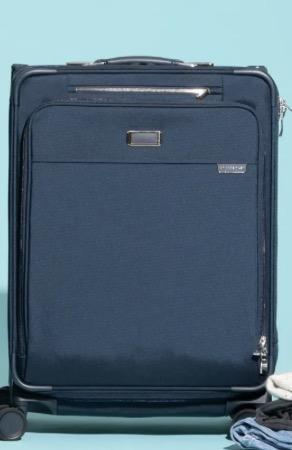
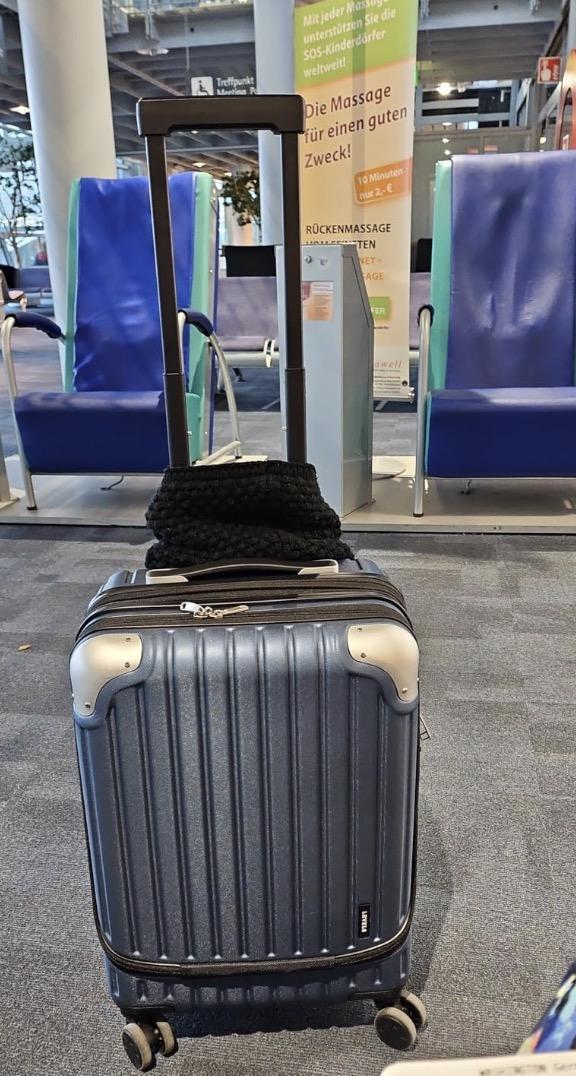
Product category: items_tea
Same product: no